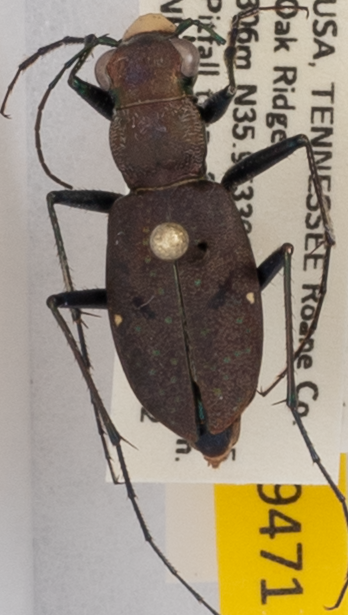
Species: Cylindera unipunctata
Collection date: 2020-07-22
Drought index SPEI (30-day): -0.632
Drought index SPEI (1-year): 1.45
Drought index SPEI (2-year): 2.09